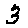
Label: 3